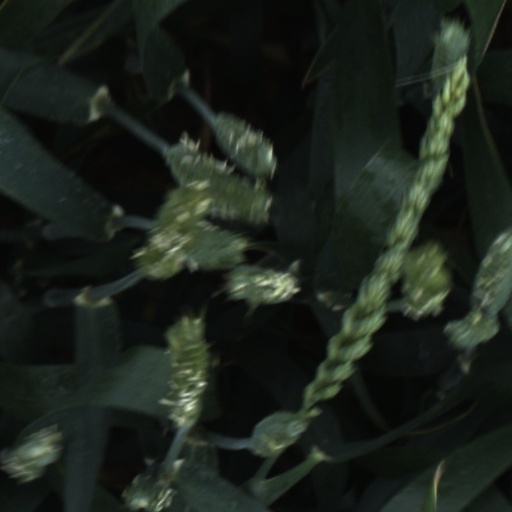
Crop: wheat